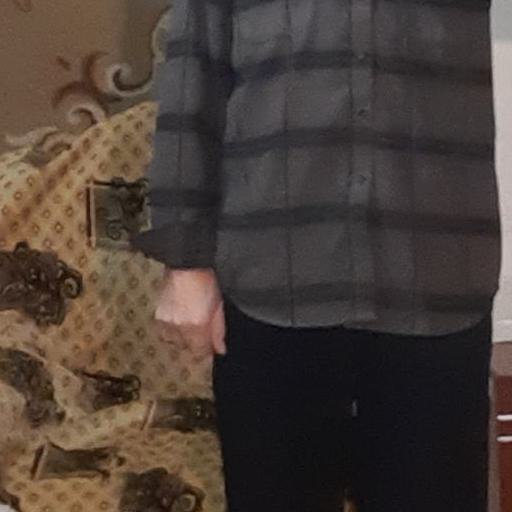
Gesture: no_gesture